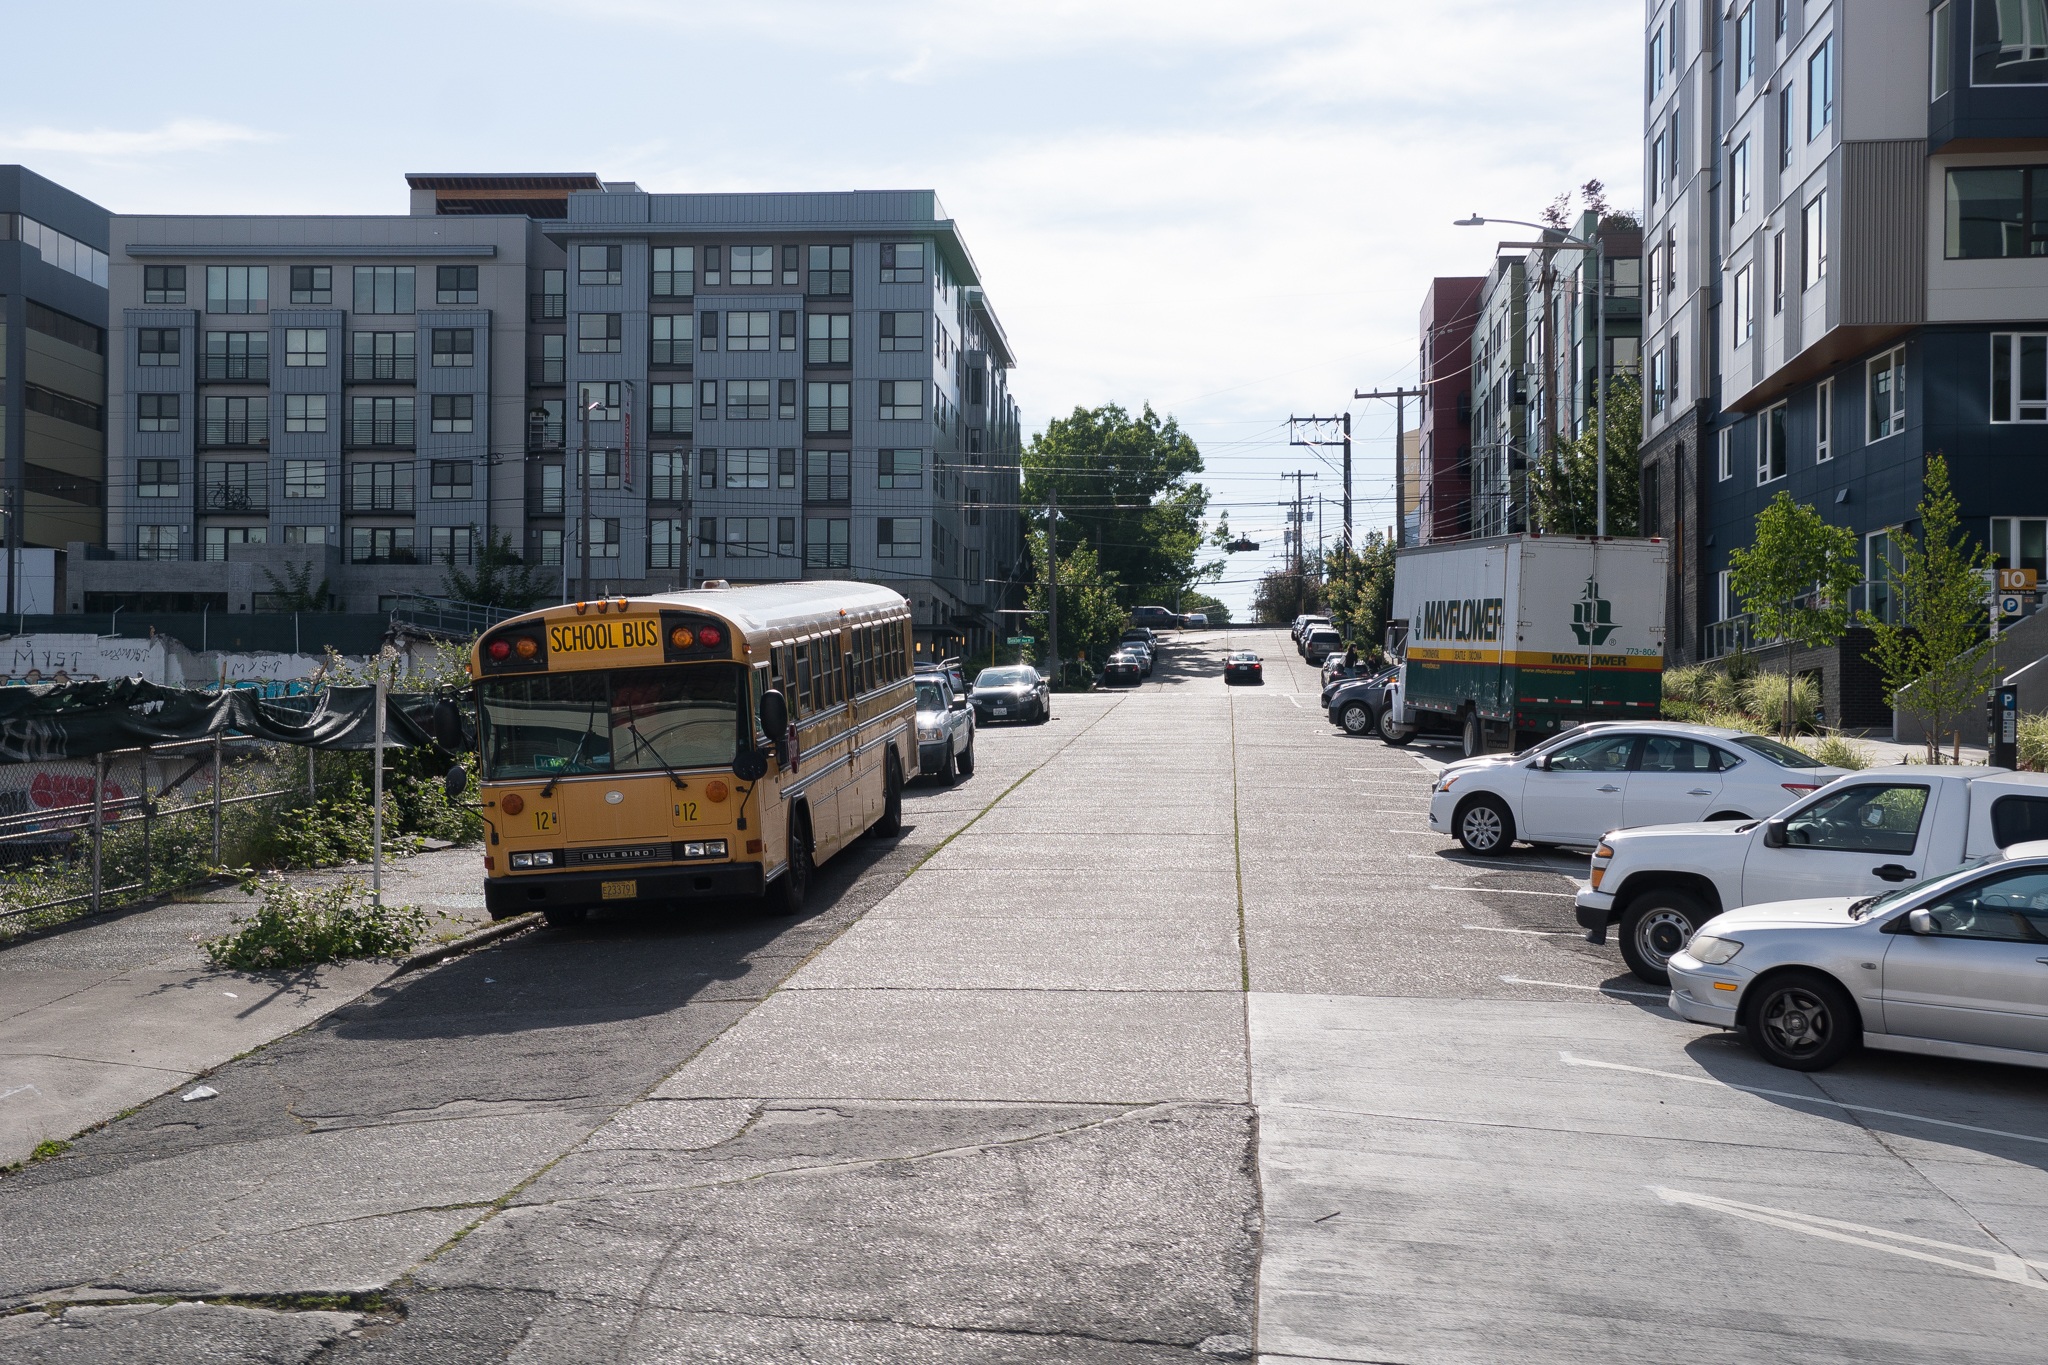
pedestrian, road, traffic, street, hill, town, city, asphalt, downtown, transport, suburb, vehicle, yellow, lane, public transport, bus, uphill, infrastructure, neighbourhood, pedestrian crossing, road surface, school bus, urban area, residential area, human settlement, metropolitan area, uphill road